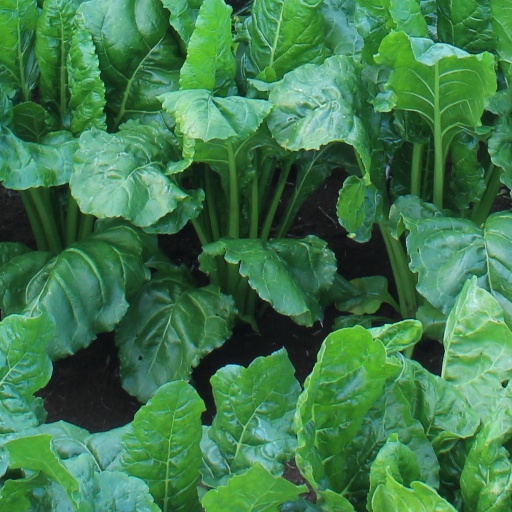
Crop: sugar beet